Earth Defense Force 2025

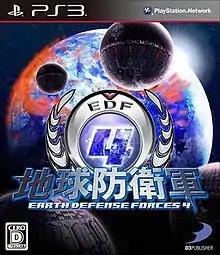
Japanese PlayStation 3 box art

Earth Defense Force 2025 is a third-person shooter developed by Sandlot and published by D3 Publisher, for the PlayStation 3 and Xbox 360. It is the follow-up to "Earth Defense Force 2017". A remastered version, titled was released for PlayStation 4 and Windows in 2016, which includes the original game as well as a new expansion. A Nintendo Switch version was released in Japan in December 2022. A reboot titled "Earth Defense Force 5" was released on December 7, 2017.